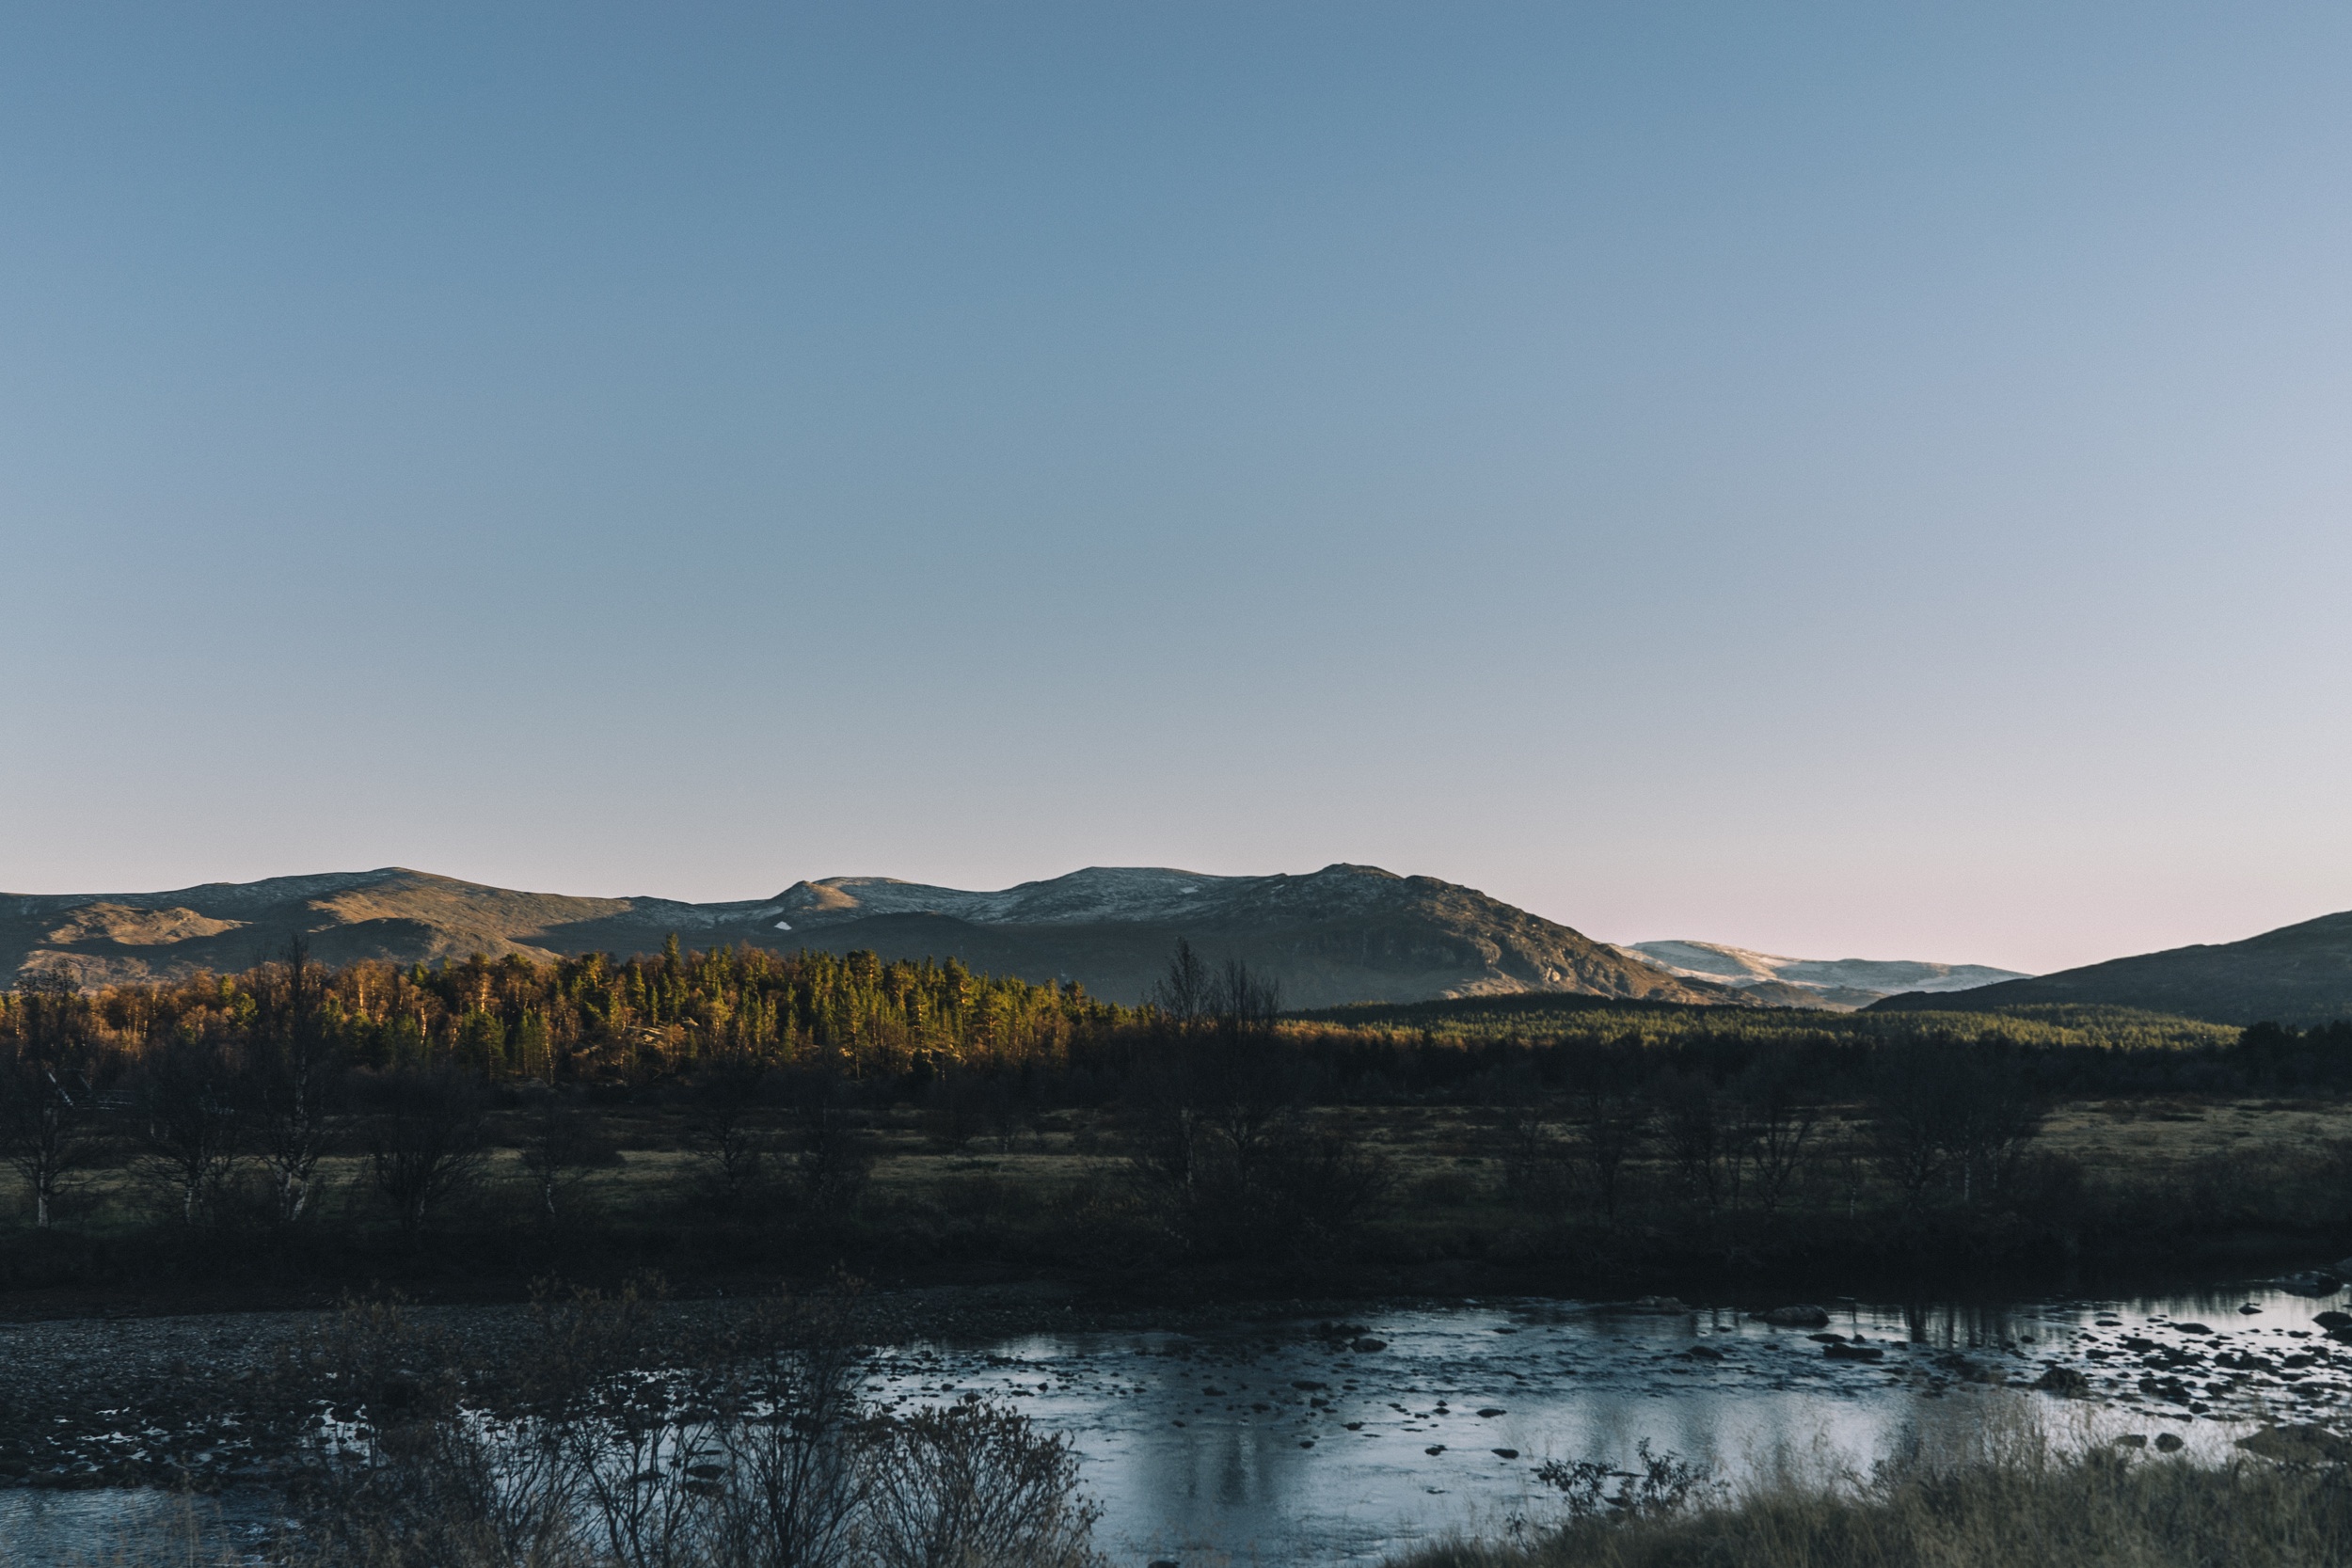
landscape, sea, tree, water, nature, wilderness, mountain, snow, cloud, sky, morning, hill, lake, dawn, river, mountain range, dusk, evening, reflection, reservoir, body of water, loch, landform, natural environment, atmospheric phenomenon, mountainous landforms